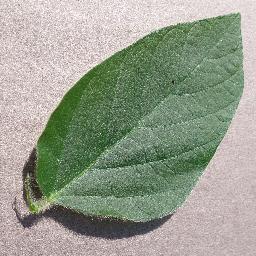
Label: Soybean___healthy